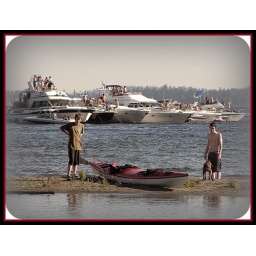
two boys a dog and a kayak at Lake WA in Kirkland